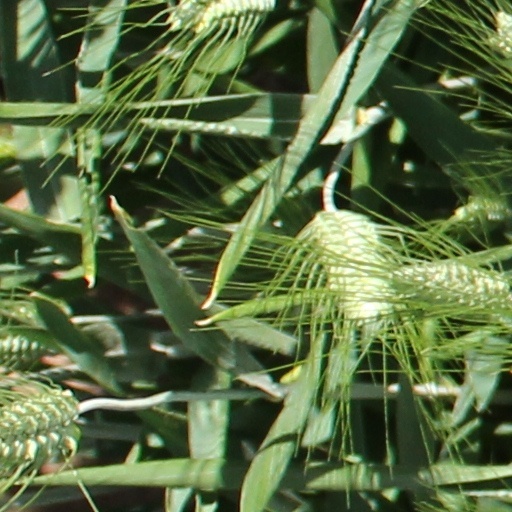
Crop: wheat